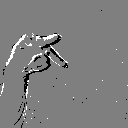
ASL letter: p